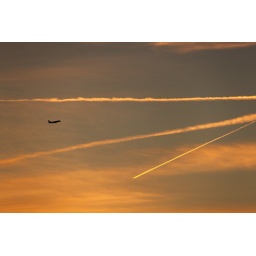
Plane flying in between paths in sky from other planes, taken from roof on U Street.